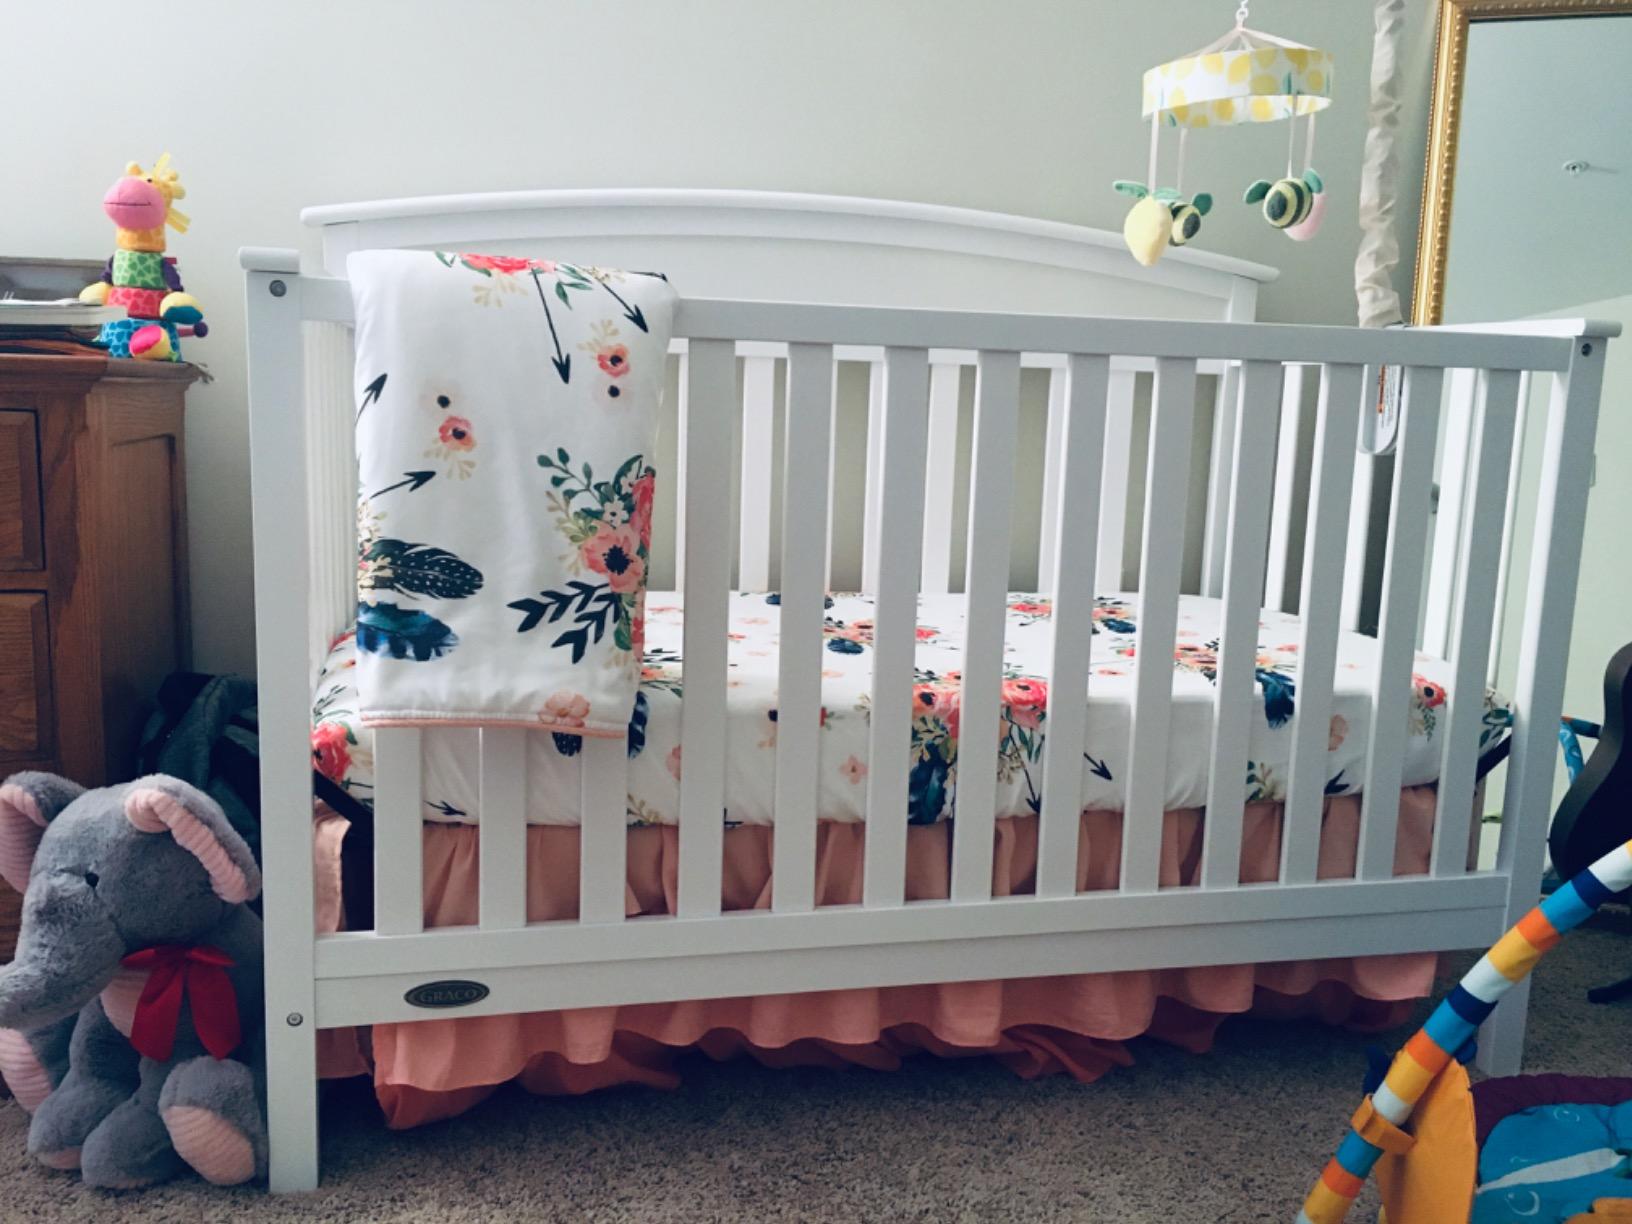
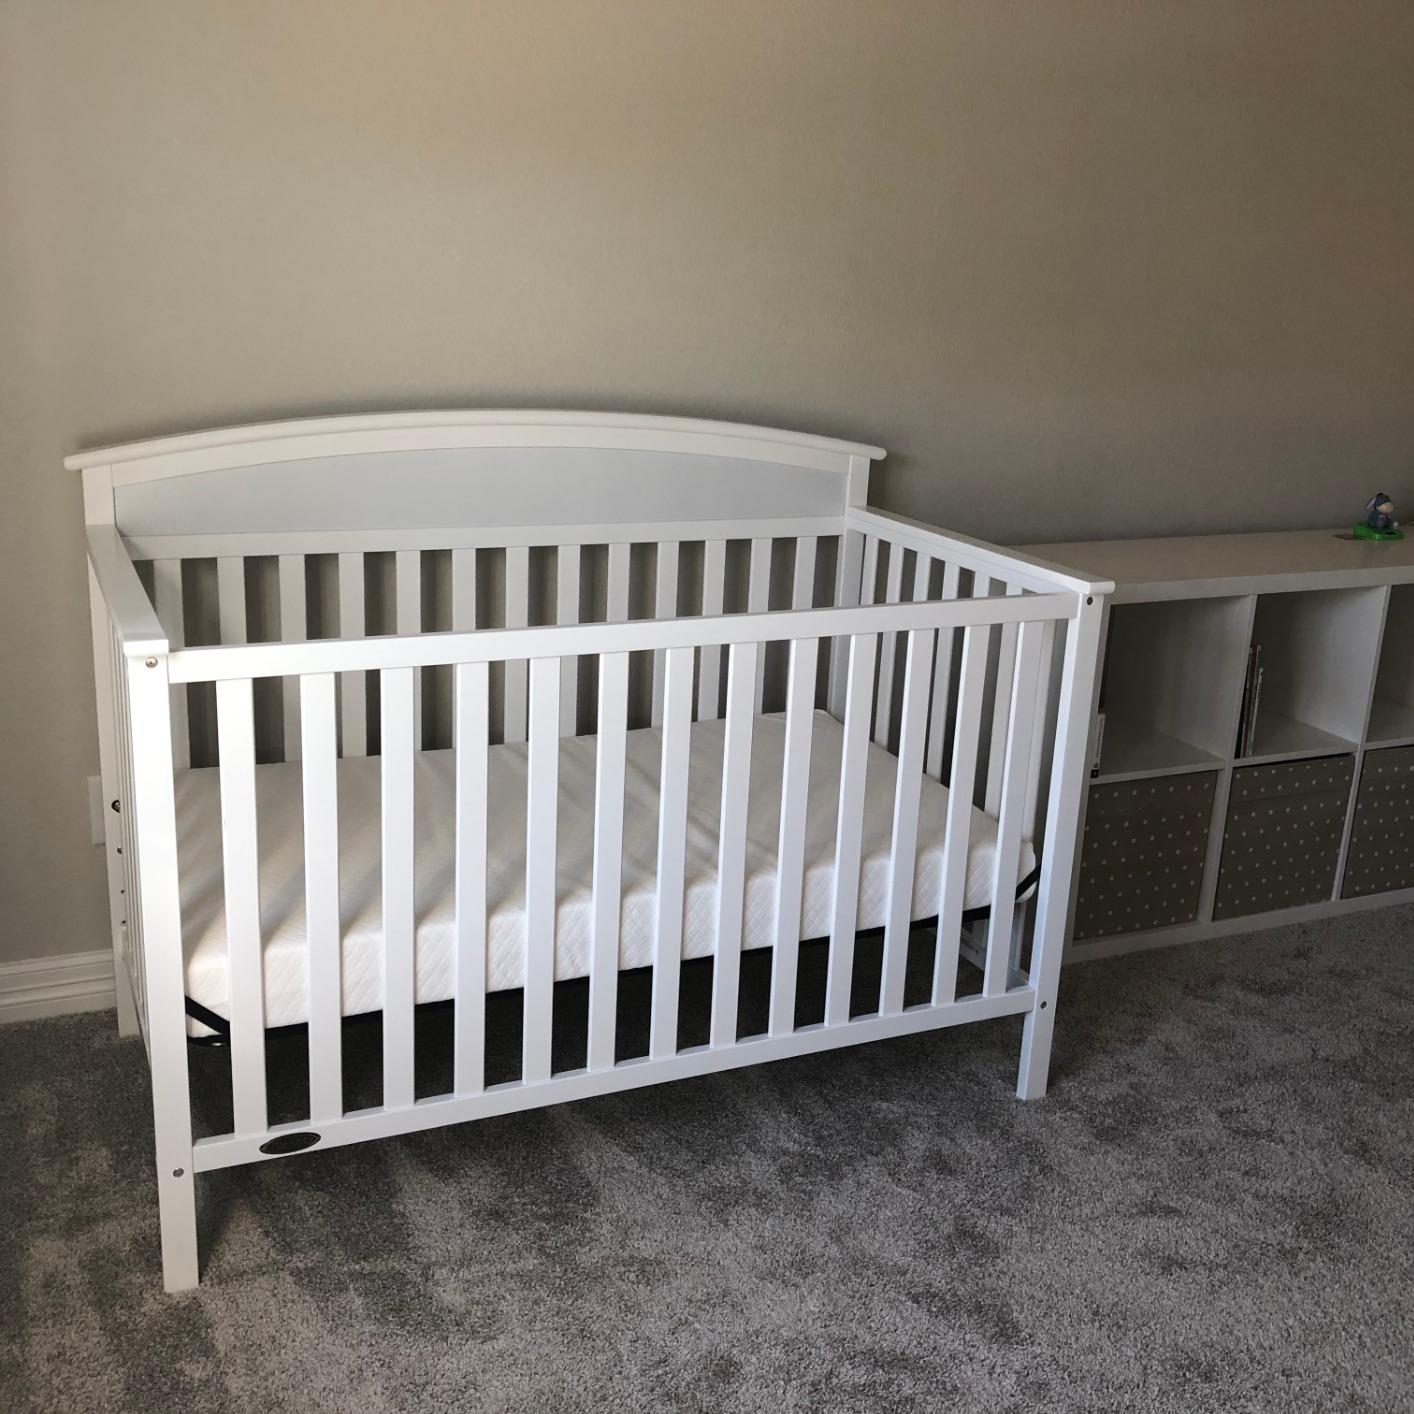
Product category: products_crib
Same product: yes